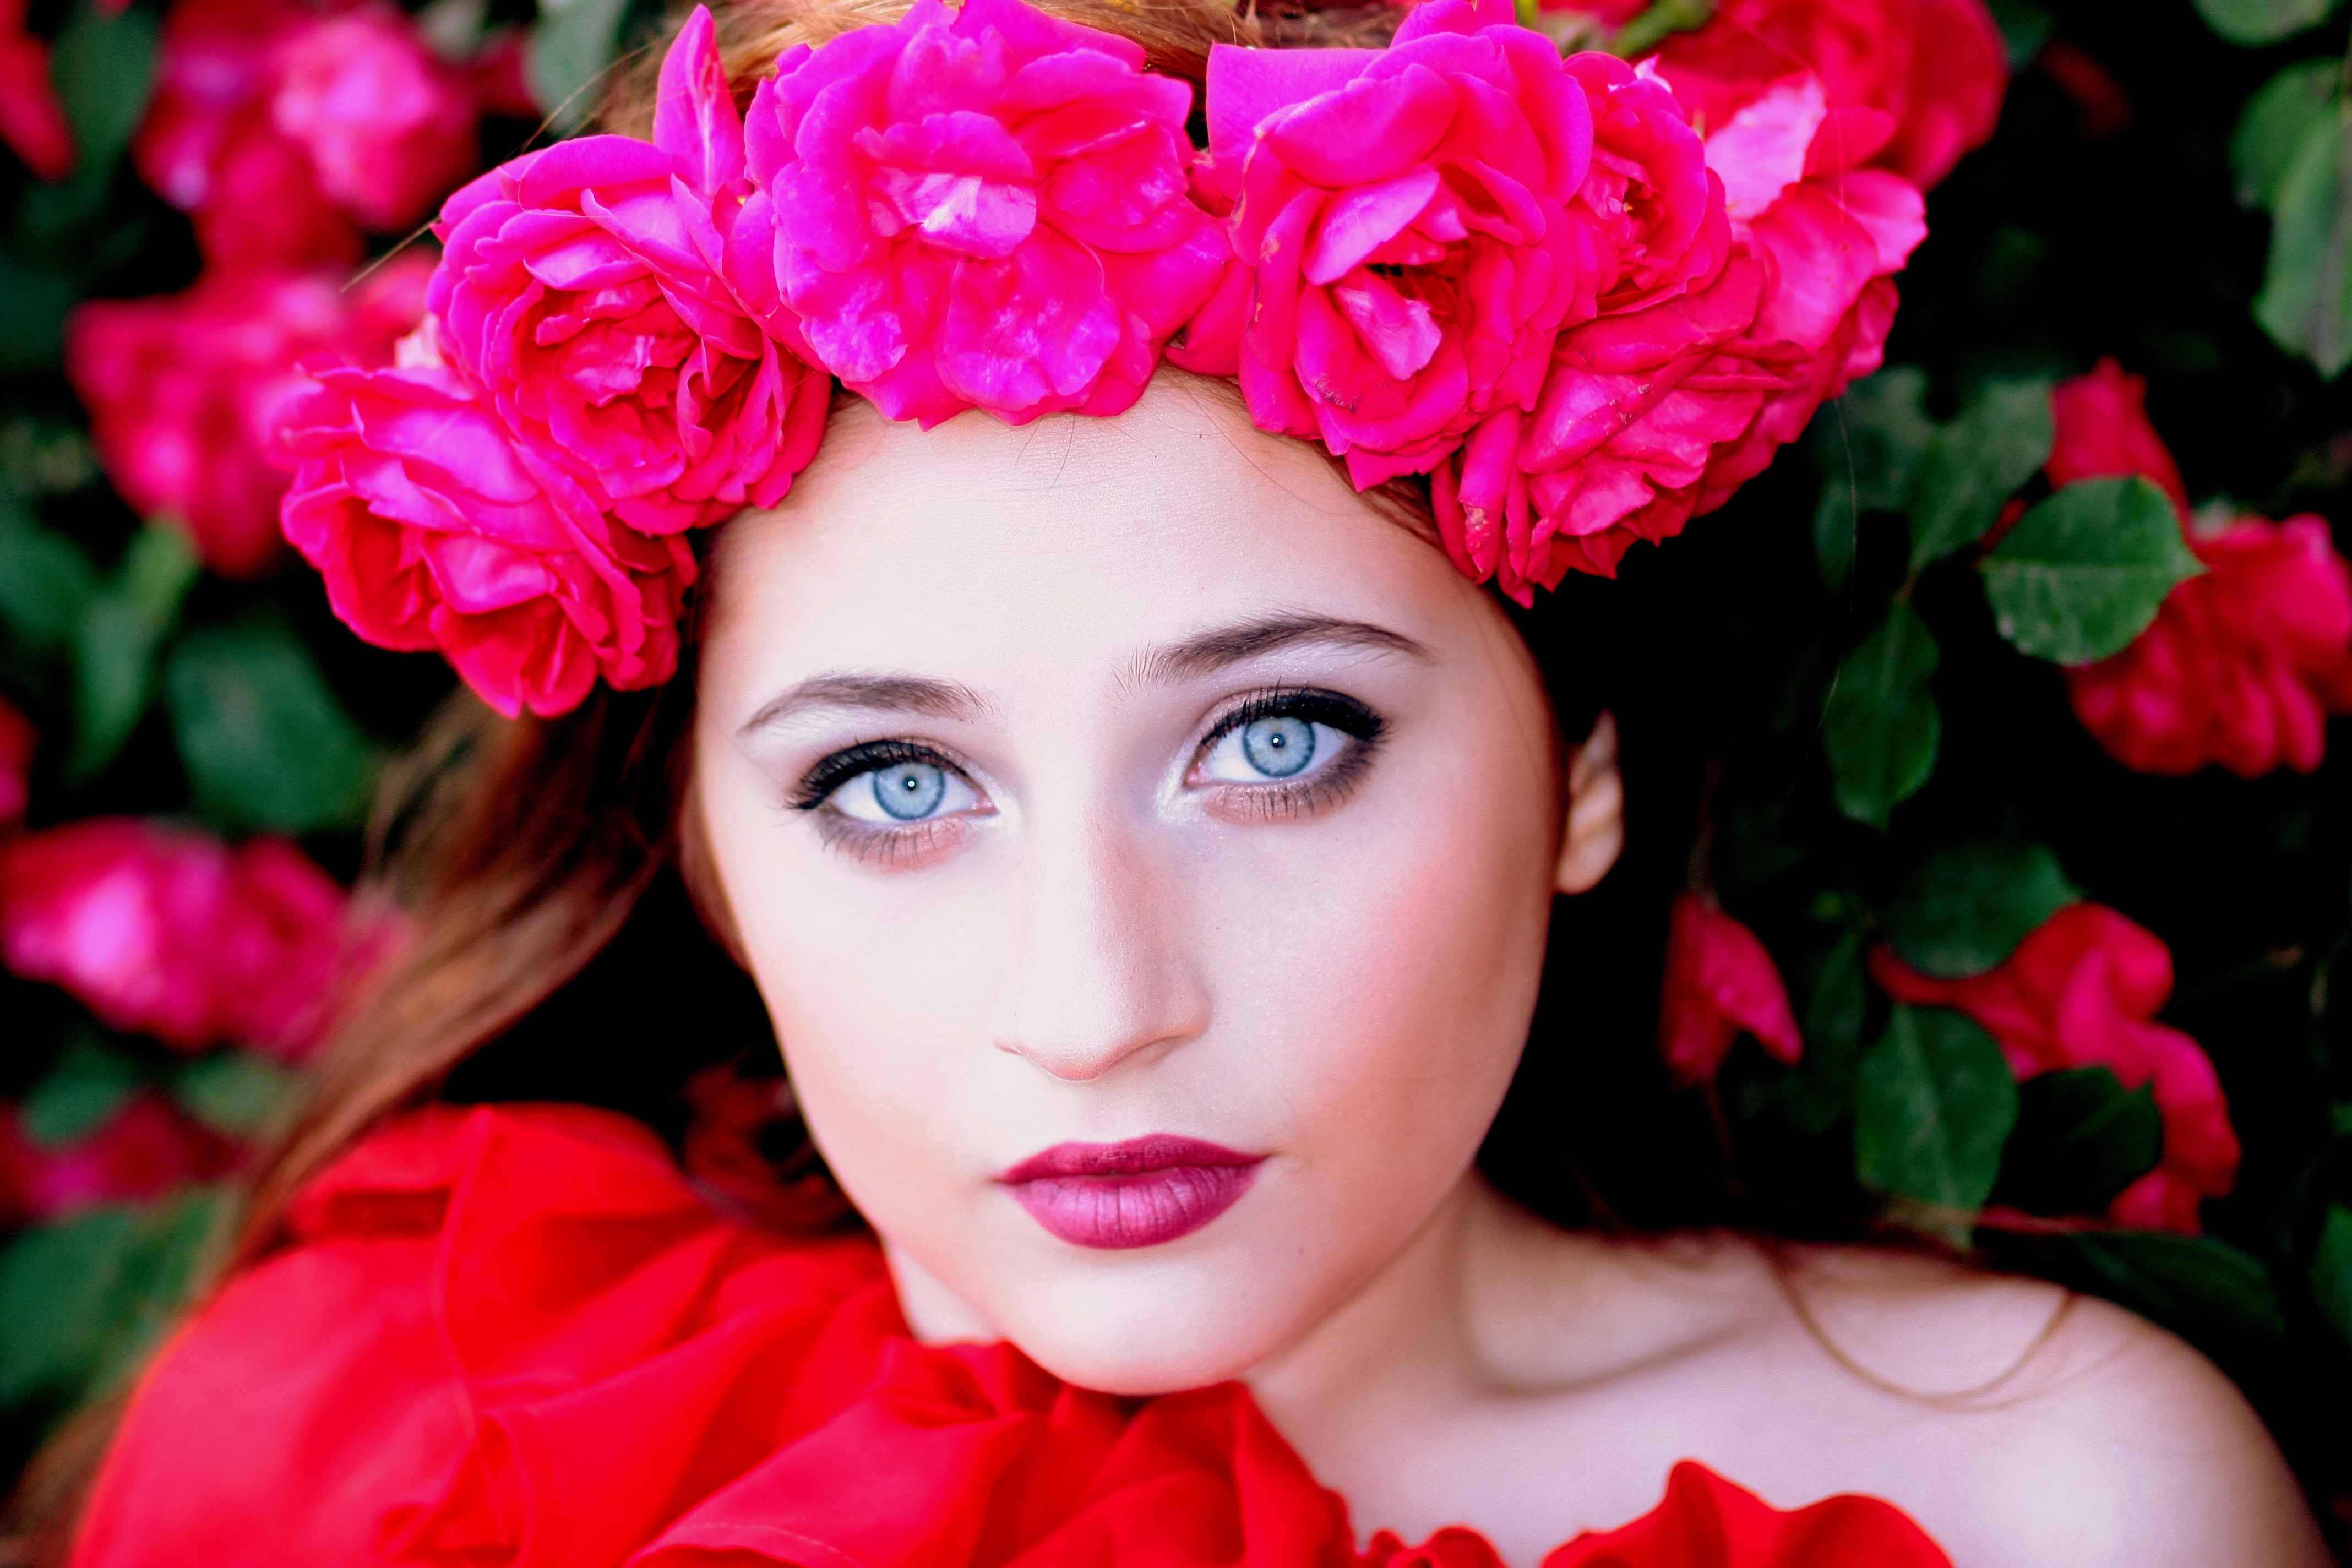
plant, girl, flower, petal, red, color, lady, pink, wreath, flowers, roses, beauty, sweetness, flowering plant, land plant